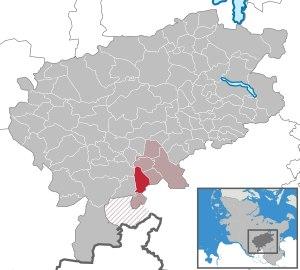
Nahe est une commune d'Allemagne située dans l'arrondissement de Segeberg dans le Schleswig-Holstein.